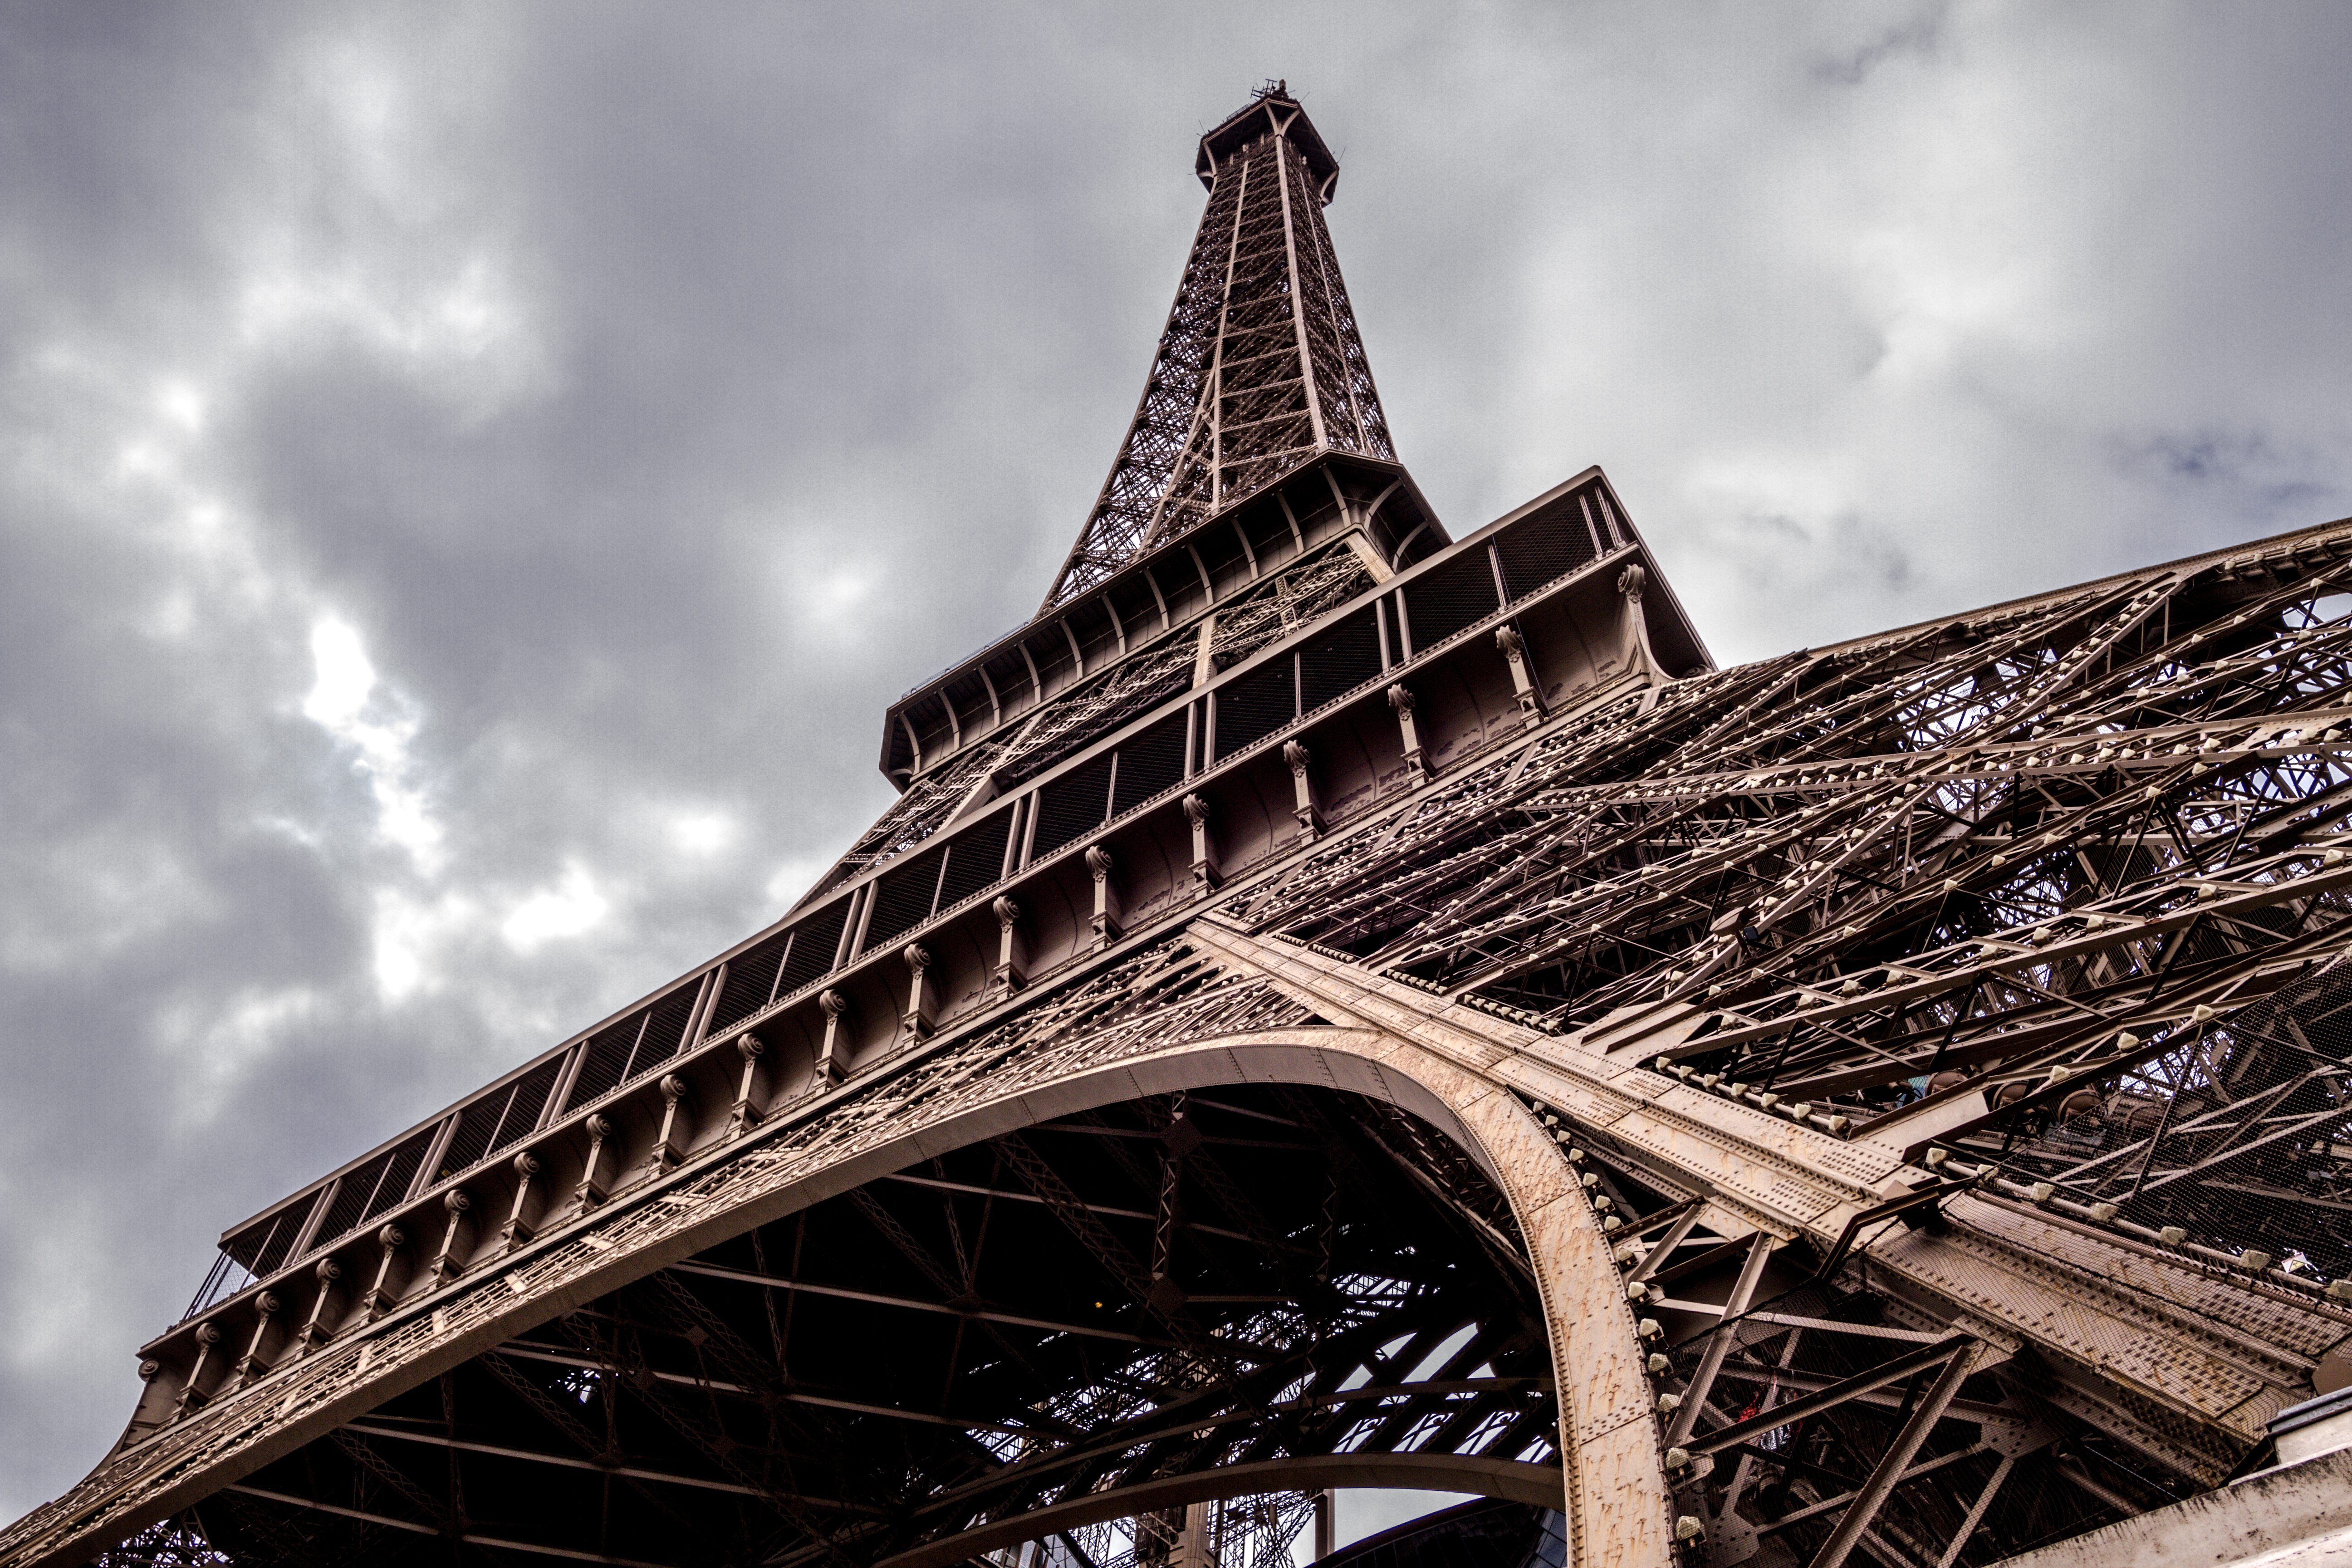
architecture, bridge, view, building, city, paris, skyscraper, urban, monument, cityscape, tourist, travel, france, europe, tower, symbol, landmark, sightseeing, attraction, eiffel, french, spire, destination, urban area